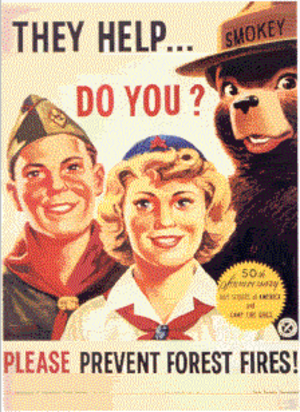
Un feu de forêt est un incendie qui se propage sur une étendue boisée. Il peut être d'origine naturelle ou humaine.